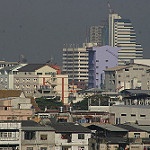
Scene: Outdoor